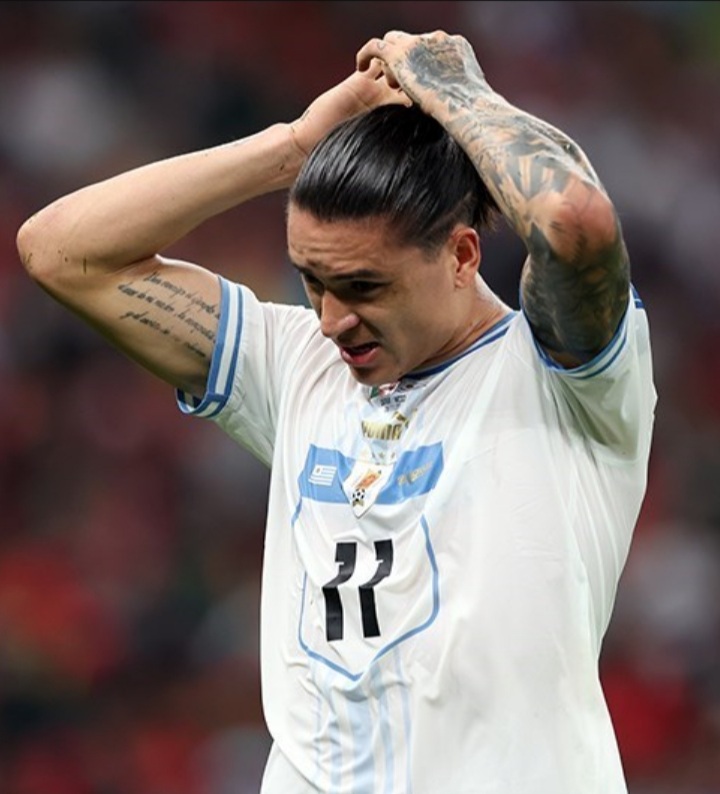
ดาร์วิน นุญเญซ

| name = ดาร์วิน นุญเญซ
| image = Darwin Núñez WC2022.jpg
| caption = นุญเญซกับฟุตบอลทีมชาติอุรุกวัย|อุรุกวัยในฟุตบอลโลก 2022
| full_name = ดาร์วิน กาบริเอล นุญเญซ ริเบย์โร
| birth_place = อาร์ติกัส (ประเทศอุรุกวัย)|อาร์ติกัส อุรุกวัย
| height = 1.87 m
| currentclub = สโมสรฟุตบอลลิเวอร์พูล|ลิเวอร์พูล
| clubnumber = 9
| position = กองหน้า
| youthclubs1 = ลาลุซ
| youthclubs2 = ซานมิเกลเดอาร์ติกัส
| youthclubs3 = กลุบอัตเลติโกเปญญาโรล|เปญญาโรล
| years1 = 2017–2019
| clubs1 = กลุบอัตเลติโกเปญญาโรล|เปญญาโรล
| caps1 = 14
| goals1 = 4
| years2 = 2019–2020
| clubs2 = อูเด อัลเมริอา|อัลเมริอา
| caps2 = 30
| goals2 = 16
| years3 = 2020–2022
| clubs3 = สปอร์ลิชบัวอีไบฟีกา|ไบฟีกา
| caps3 = 57
| goals3 = 32
| years4 = 2022–
| clubs4 = สโมสรฟุตบอลลิเวอร์พูล|ลิเวอร์พูล
| caps4 = 50
| goals4 = 17
| nationalyears1 = 2018–2019
| nationalteam1 = อุรุกวัย อายุไม่เกิน 20 ปี
| nationalcaps1 = 14
| nationalgoals1 = 4
| nationalyears2 = 2019
| nationalteam2 = อุรุกวัย อายุไม่เกิน 22 ปี
| nationalcaps2 = 4
| nationalgoals2 = 1
| nationalyears3 = 2019–
| nationalteam3 = ฟุตบอลทีมชาติอุรุกวัย|อุรุกวัย
| nationalcaps3 = 22
| nationalgoals3 = 8
ดาร์วิน กาบริเอล นุญเญซ ริเบย์โร (, ; เกิด 24 มิถุนายน ค.ศ. 1999) เป็นนักฟุตบอลชาวอุรุกวัย ปัจจุบันเล่นในตำแหน่งกองหน้าให้แก่สโมสรฟุตบอลลิเวอร์พูล|ลิเวอร์พูล และฟุตบอลทีมชาติอุรุกวัย|ทีมชาติอุรุกวัย
นุญเญซเป็นนักฟุตบอลทีมเยาวชนของกลุบอัตเลติโกเปญญาโรล|เปญญาโรล ก่อนที่จะเลื่อนขึ้นมาอยู่ในทีมชุดแรกเมื่อปี 2017 ในเดือนสิงหาคม 2019 เขาได้เซ็นสัญญากับอูเด อัลเมริอา|อัลเมริอา สโมสรในเซกุนดาดิบิซิออนด้วยค่าตัวสถิติสโมสร ต่อมา สปอร์ลิชบัวอีไบฟีกา|ไบฟีกาเซ็นสัญญากับเขาในปี 2020 ด้วยค่าตัวสถิติสโมสร 24 ล้านยูโร ซึ่งเป็นมูลค่าการเซ็นสัญญาที่สูงที่สุดในประวัติศาสตร์ฟุตบอลโปรตุเกส ในฤดูกาลที่สองเขาได้รับรางวัล Bola de Prata จากการเป็นผู้ทำประตูสูงสุดในปรีไมราลีกา ด้วยจำนวน 26 ประตู จาก 28 เกม จนนุญเญซได้รับความสนใจจากหลายสโมสรในยุโรป กลายเป็นสโมสรฟุตบอลลิเวอร์พูล|ลิเวอร์พูลที่เซ็นสัญญากับเขาในเดือนมิถุนายน 2022 ด้วยค่าตัว 75 ล้านยูโร (64 ล้านปอนด์)
หลังจากเป็นตัวแทนของอุรุกวัยในระดับเยาวชนหลายรุ่นอายุ นุญเญซติดทีมชาติชุดใหญ่เป็นครั้งแรกในเดือนตุลาคม 2019 ซึ่งเขาประเดิมสนามแรกด้วยการทำประตูได้ในเกมที่กับฟุตบอลทีมชาติเปรู|เปรู
==สโมสรอาชีพ==
===ไบฟีกา===
===ลิเวอร์พูล===
ในวันที่ 13 มิถุนายน ค.ศ. 2022 นุญเญซย้ายไปร่วมทีมลิเวอร์พูลด้วยค่าตัว 75 ล้านยูโร (64 ล้านปอนด์) ต่อมา ในวันที่ 12 กรกฎาคม ค.ศ. 2022 นุญเญซประเดิมสนามให้ลิเวอร์พูลในช่วงปรีซีซั่น ในนัดที่ ลิเวอร์พูล เจอกับ สโมสรฟุตบอลแมนเชสเตอร์ยูไนเต็ด|แมนเชสเตอร์ยูไนเต็ด ที่ราชมังคลากีฬาสถาน ต่อมา ในวันที่ 21 กรกฎาคม ค.ศ. 2022 นุญเญซทำแฮตทริก โดยยิง 4 ประตู ในนัดที่ ลิเวอร์พูล เอาชนะ แอร์เบ ไลพ์ซิช ที่เรดบูลอาเรนา 5-0 ไฮไลต์: ลิเวอร์พูล 5-0 ไลป์ซิก (2 นาที)
ในวันที่ 30 กรกฎาคม ค.ศ. 2022 เอฟเอคอมมิวนิตีชีลด์ 2022 ลิเวอร์พูล เจอกับ สโมสรฟุตบอลแมนเชสเตอร์ซิตี|แมนเชสเตอร์ซิตี ที่คิงเพาเวอร์สเตเดียม นุญเญซประเดิมสนามให้ลิเวอร์พูลนัดแรกเป็นทางการและทำประตูแรกในสีเสื้อของลิเวอร์พูล สุดท้าย ลิเวอร์พูล เอาชนะ แมนเชสเตอร์ซิตี 3-1 ช่วยให้ ลิเวอร์พูล คว้าแชมป์คอมมิวนิตีชีลด์ สมัยที่ 16 ได้สำเร็จ Match Report: ลิเวอร์พูลชนะแมนฯ ซิตี้ คว้าแชมป์คอมมิวนิตี้ ชิลด์ ต่อมา ในวันที่ 6 สิงหาคม ค.ศ. 2022 นุญเญซทำประตูแรกในพรีเมียร์ลีก ฤดูกาล 2022–23 นัดที่ ลิเวอร์พูล เสมอกับ สโมสรฟุตบอลฟูลัม|ฟูลัม ที่เครเวนคอตทิจ 2-2
<!--== สถิติอาชีพ ==
=== สโมสร ===
| class="wikitable" Style="text-align: center;"
|+ Appearances and goals by club, season and competition
|-
!rowspan="2"|Club
!rowspan="2"|Season
!colspan="3"|League
!colspan="2"|National cup
!colspan="2"|League cup
!colspan="2"|Continental
!colspan="2"|Other
!colspan="2"|Total
|-
!Division!!Apps!!Goals!!Apps!!Goals!!Apps!!Goals!!Apps!!Goals!!Apps!!Goals!!Apps!!Goals
|-
|rowspan="4"|กลุบอัตเลติโกเปญญาโรล|เปญญาโรล
|2017 Uruguayan Primera División season|2017
|Uruguayan Primera División
|1||0||colspan="2"|—||colspan="2"|—||0||0||0||0||1||0
|-
|2018 Uruguayan Primera División season|2018
|Uruguayan Primera División
|10||1||colspan="2"|—||colspan="2"|—||2||0||1||0||13||1
|-
|2019 Uruguayan Primera División season|2019
|Uruguayan Primera División
|3||3||colspan="2"|—||colspan="2"|—||5||0||0||0||8||3
|-
!colspan="2"|รวม
!14!!4!!0!!0!!0!!0!!7!!0!!1!!0!!22!!4
|-
|อูเด อัลเมริอา|อัลเมริอา
|2019–20 UD Almería season|2019–20
|Segunda División
|30||16||0||0||colspan="2"|—||colspan="2"|—||2||0||32||16
|-
|rowspan="3"|สปอร์ลิชบัวอีไบฟีกา|ไบฟีกา
|2020–21 S.L. Benfica season|2020–21
|Primeira Liga
|29||6||4||3||2||0||8||5||1||0||44||14
|-
|2021–22 S.L. Benfica season|2021–22
|Primeira Liga
|28||26||2||0||1||2||10||6||colspan="2"|—||41||34
|-
!colspan="2"|รวม
!57!!32!!6!!3!!3!!2!!18!!11!!1!!0!!87!!48
|-
|สโมสรฟุตบอลลิเวอร์พูล|ลิเวอร์พูล
|สโมสรฟุตบอลลิเวอร์พูลในฤดูกาล 2022–23|2022–23
|พรีเมียร์ลีก
|13||5||1||1||2||0||6||3||1||1||23||10
|-
!colspan="3"|รวมทั้งหมด
!114!!57!!7!!4!!5!!2!!31!!14!!5!!1!!162!!78
|
=== ทีมชาติ ===
:"Scores and results list Uruguay's goal tally first, score column indicates score after each Núñez goal"
| class="wikitable sortable"
|+ List of international goals scored by Darwin Núñez
|-
!scope="col"|No.
!scope="col"|Date
!scope="col"|Venue
!scope="col"|Opponent
!scope="col"|Score
!scope="col"|Result
!scope="col"|Competition
!scope="col" class="unsortable"|
|-
| align="center"| 1 || 16 October 2019 || National Stadium of Peru, Lima, Peru || || align="center"| 1–1 || align="center"| 1–1 || Friendly (association football)|Friendly || align="center"|
|-
| align="center"| 2 || 13 November 2020 || Estadio Metropolitano Roberto Meléndez, Barranquilla, Colombia || || align="center"| 3–0 || align="center"| 3–0 || 2022 FIFA World Cup qualification || align="center"|
|
-->
==เกียรติประวัติ==
ลิเวอร์พูล
* เอฟเอคอมมิวนิตีชีลด์: เอฟเอคอมมิวนิตีชีลด์ 2022|2022
==อ้างอิง==
==แหล่งข้อมูลอื่น==
* Profile ที่เว็บไซต์ ลิเวอร์พูล
*
*
หมวดหมู่:นักฟุตบอลชาวอุรุกวัย
หมวดหมู่:นักฟุตบอลทีมชาติอุรุกวัย
หมวดหมู่:กองหน้าฟุตบอล
หมวดหมู่:ผู้เล่นกลุบอัตเลติโกเปญญาโรล
หมวดหมู่:ผู้เล่นอูเด อัลเมริอา
หมวดหมู่:ผู้เล่นสปอร์ลิชบัวอีไบฟีกา
หมวดหมู่:ผู้เล่นสโมสรฟุตบอลลิเวอร์พูล
หมวดหมู่:ผู้เล่นในเซกุนดาดิบิซิออน
หมวดหมู่:ผู้เล่นในปรีไมราลีกา
หมวดหมู่:ผู้เล่นในพรีเมียร์ลีก
หมวดหมู่:บุคคลจากจังหวัดอาร์ติกัส
หมวดหมู่:ผู้เล่นในฟุตบอลโลก 2022